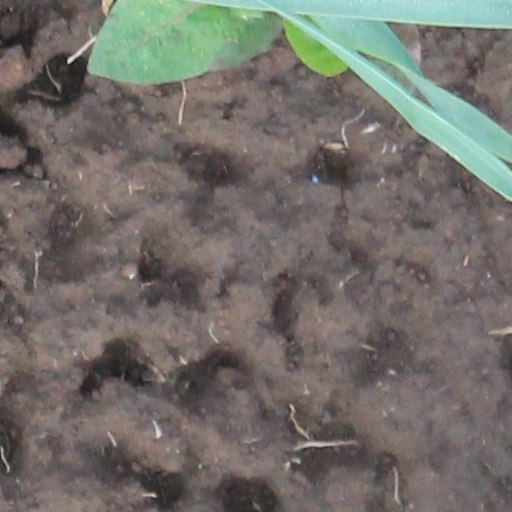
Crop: wheat